Maddah (religious singer)

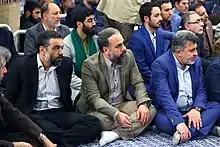
A group of Iranian Maddahs, in a gathering

Maddah (Persian: مداح), translates as eulogist or panegyrist; and it is attributed to religious singer. There is a kind of religious singer(s) in Islamic culture who are called Maddah that often participate in --anniversary-- funeral ceremonies of Muslims, particularly for the famous characters among the Islamic prophet Muhammad and twelve Imams of Shia; and they recite or sing in Islamic/sad manner for people (as a type of mourning).